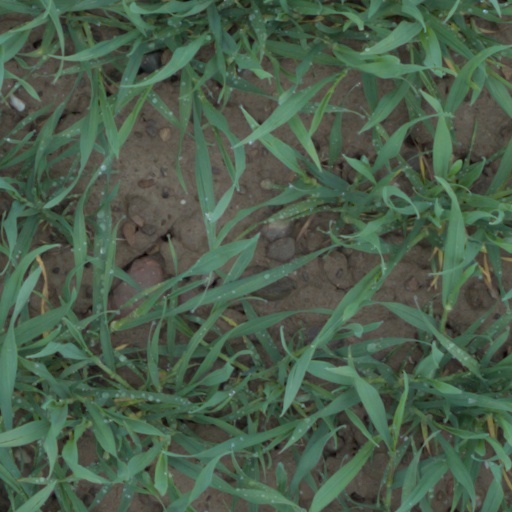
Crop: wheat